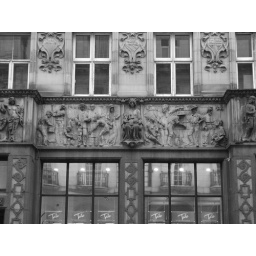
An ornate facade of a building in Leeds.  The bas-relief suggests international trade.Built 1890